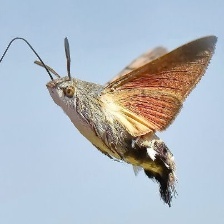
Species: HUMMING BIRD HAWK MOTH